Sky position (RA, Dec in degrees): 356.753, -1.023
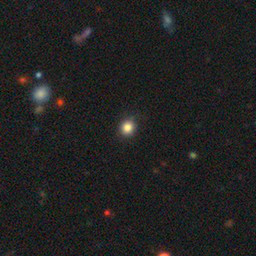
Galaxy morphology: Round Smooth Galaxies